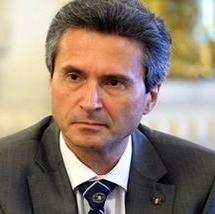
Age: 51